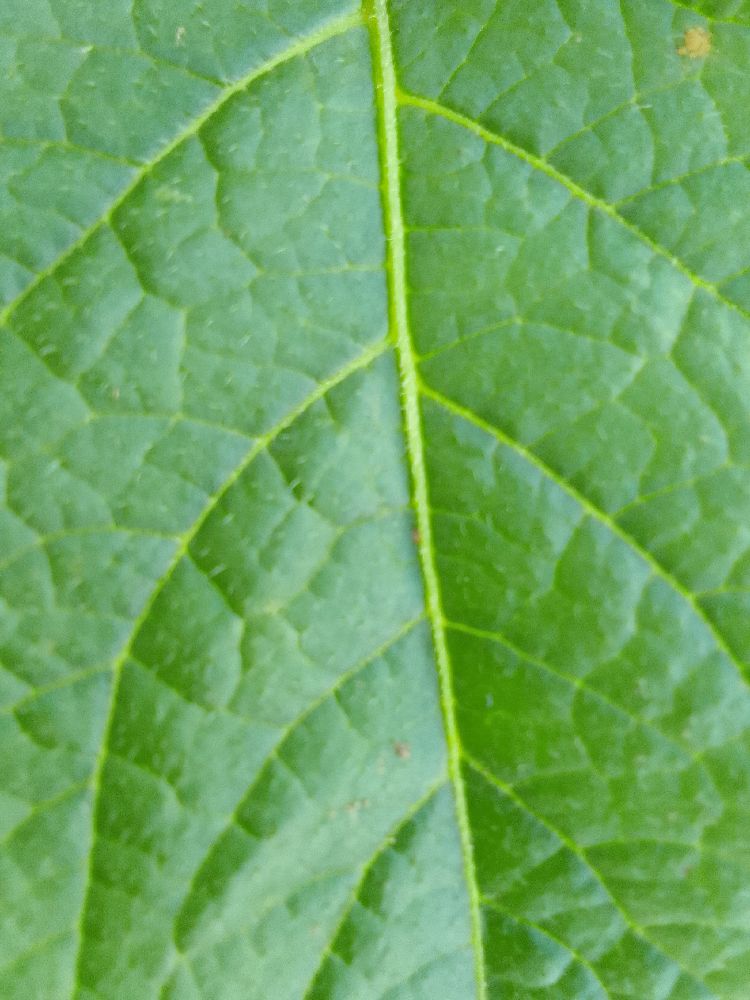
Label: Healthy